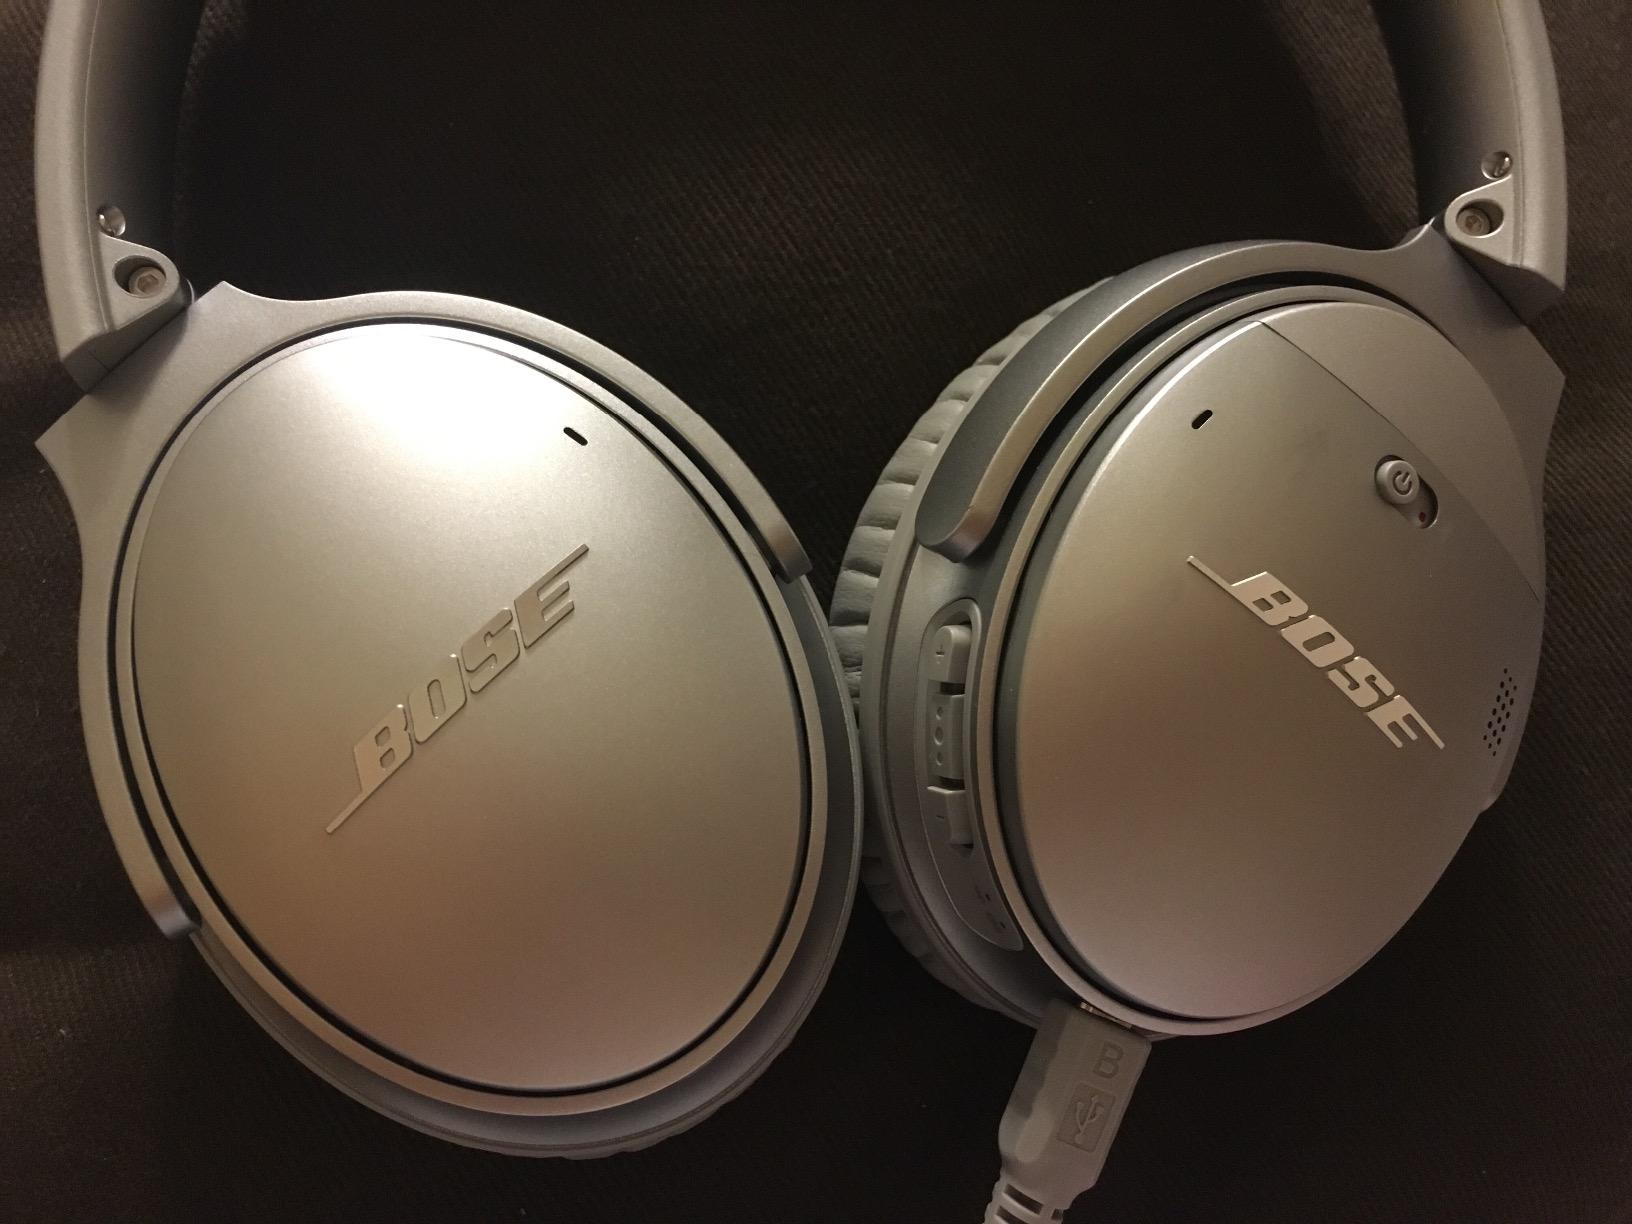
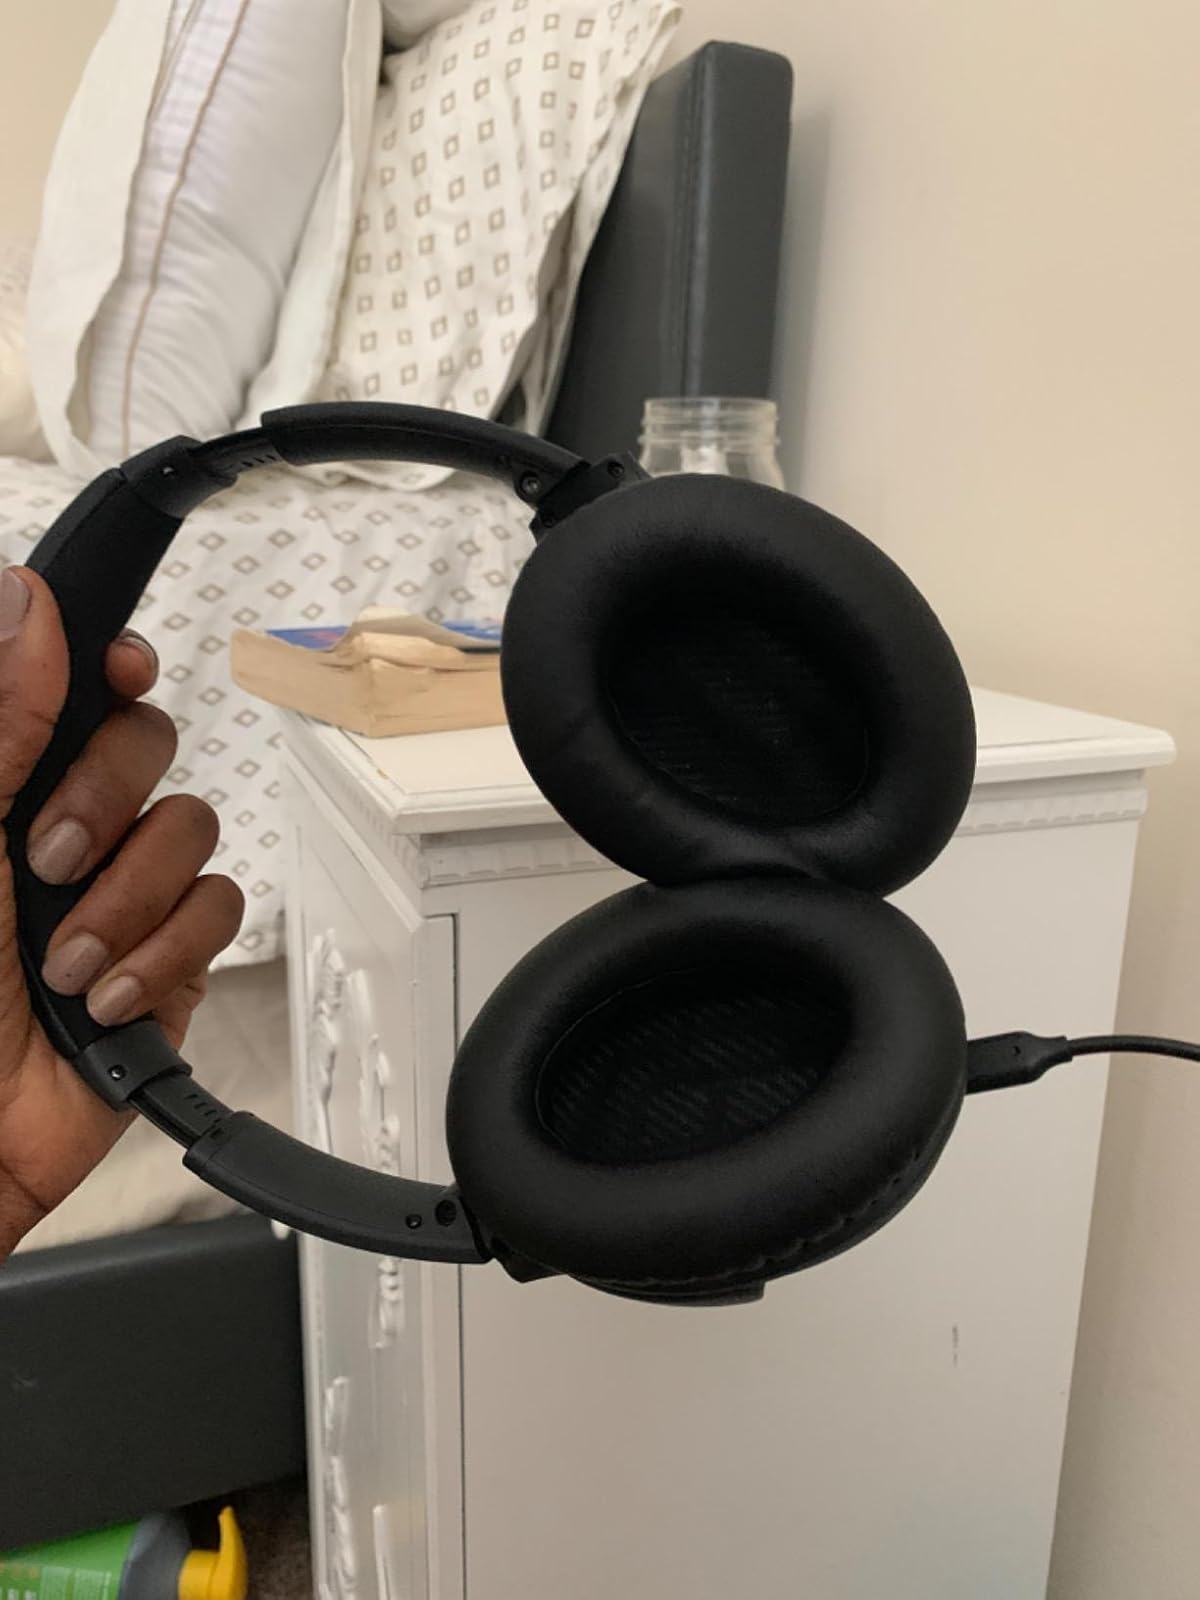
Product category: headphones
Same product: no